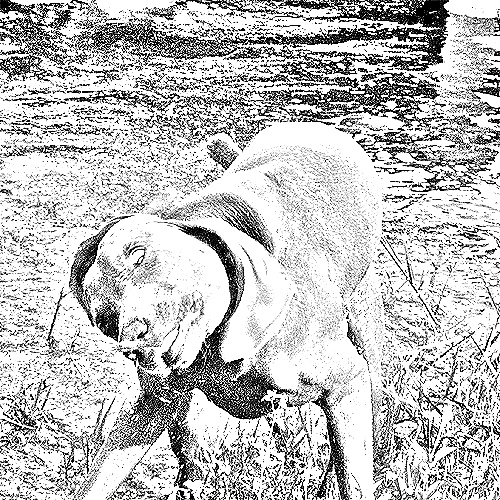
Portrait style: Sketch Portrait